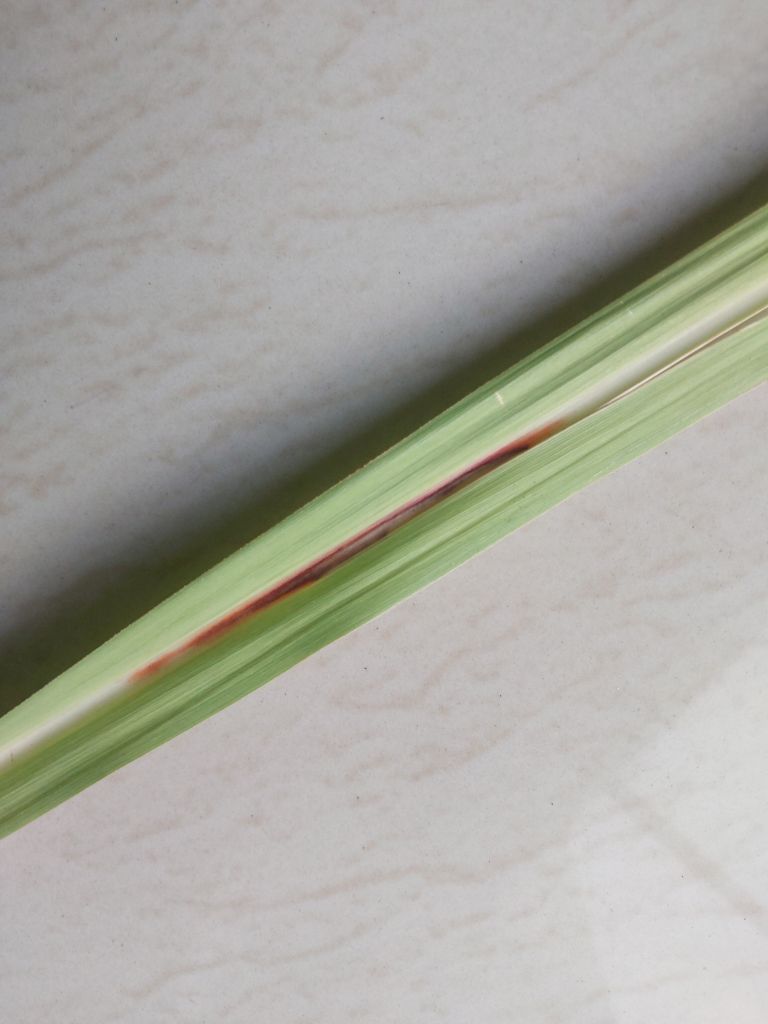
Label: Brown Spot